Ethnic groups in the Philippines

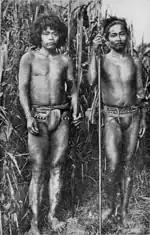

The Igorot people are composed of nine main ethnolinguistic groups, whose languages belong to the Northern Luzon subgroup of the Austronesian (Malayo-Polynesian) language family. The term "Igorot" originates from the root word "golot", meaning "mountain," with "Igolot" referring to ""people from the mountains."" Historically, the Igorots have been distinguished by their rice terrace farming traditions, particularly in the south, central, and western areas, while groups in the east and north have traditionally engaged in other forms of subsistence.